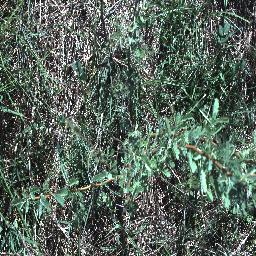
Label: prickly_acacia